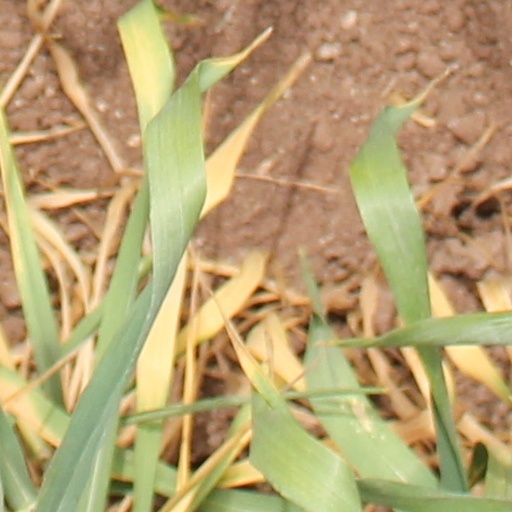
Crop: wheat